Squad number (association football)

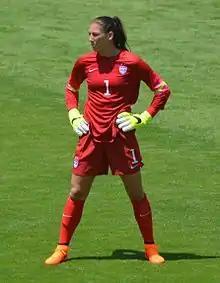
Hope Solo displaying her squad number (1), as portrayed on her US national team jersey

The first-choice goalkeeper is usually assigned the number 1 shirt as they are the first player in a line-up.